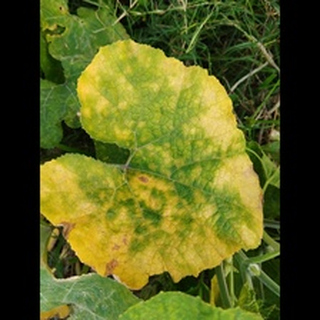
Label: pumpkin_mosaic_disease